Spencer Dock

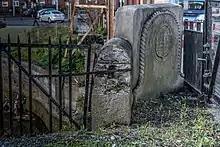
One of two stone plaques commemorating the opening of Spencer Dock in April 1873 either side of the lifting bridge at Sheriff Street

Spencer Dock is a former wharf area, close to where the Royal Canal meets the River Liffey, in the North Wall area of Dublin, Ireland. As of the 21st century, the area has been redeveloped with occupants of the Spencer Dock development including the Convention Centre Dublin, PricewaterhouseCoopers' Irish headquarters, Credit Suisse and TMF Group. The Central Bank of Ireland and NTMA have offices in the nearby Dublin Landings development.